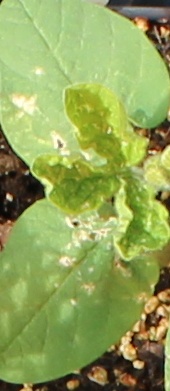
Label: Soybean